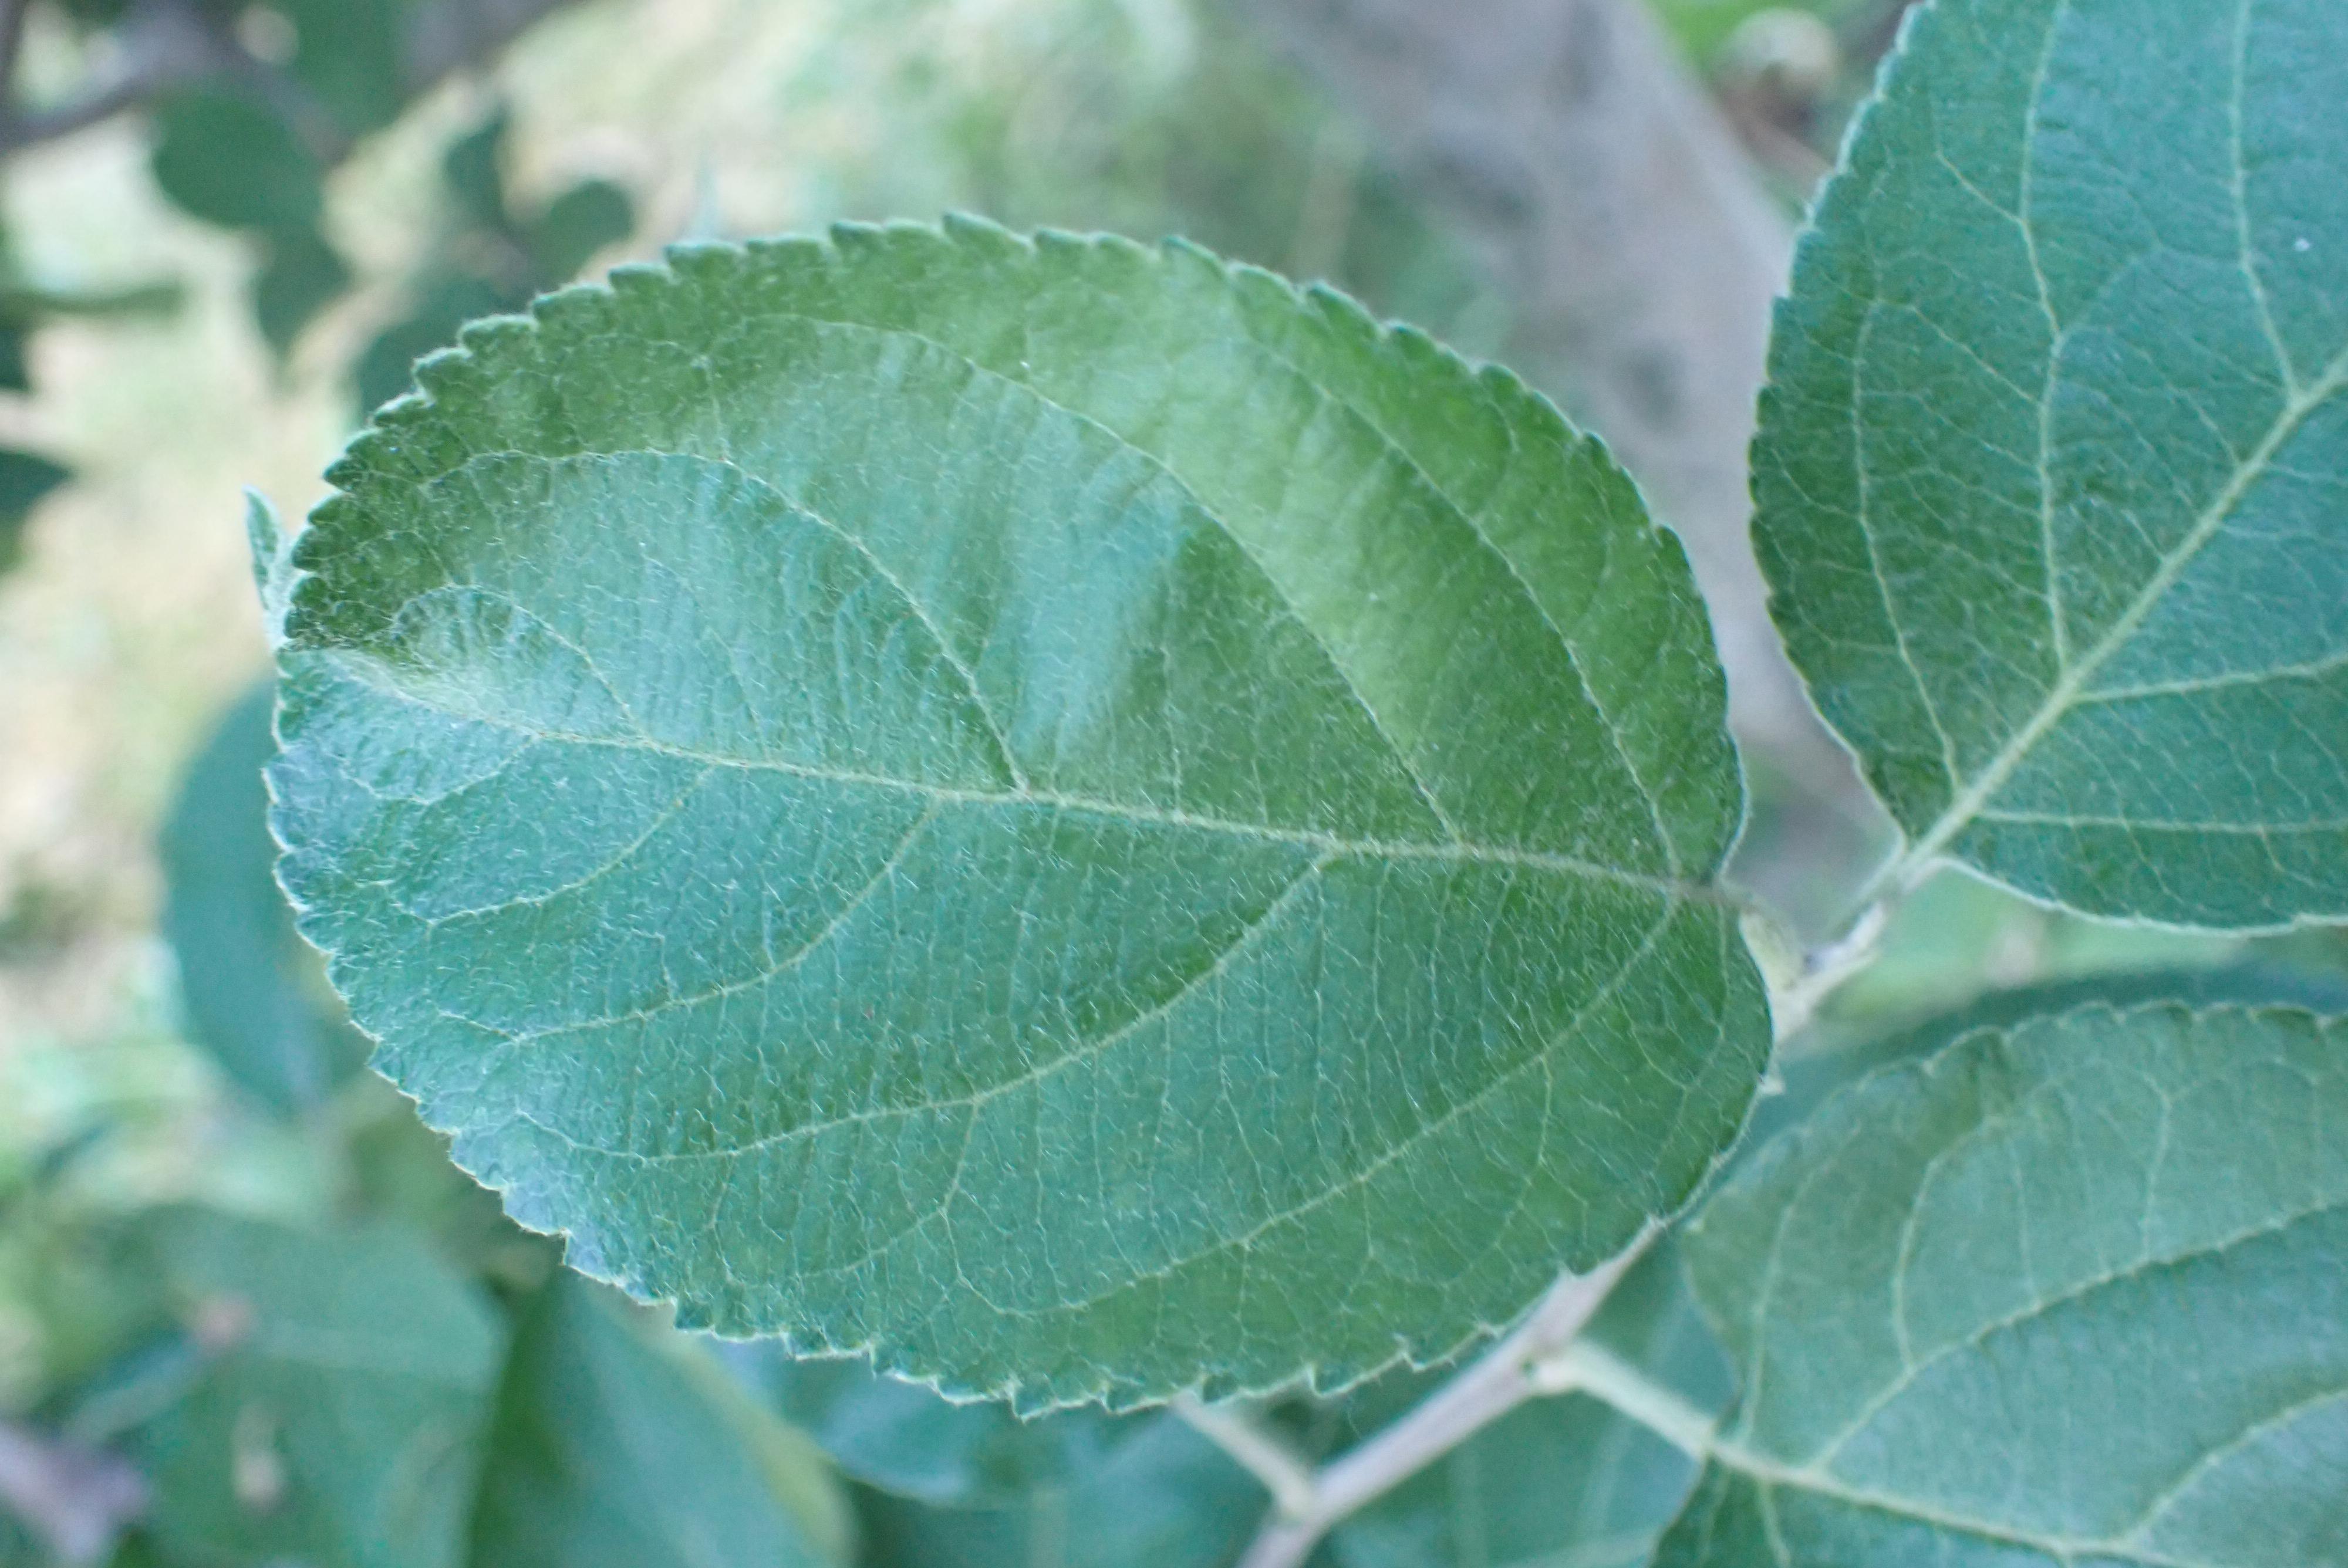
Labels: healthy